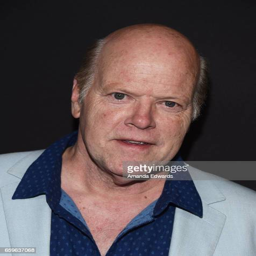
actor arrives at the premiere